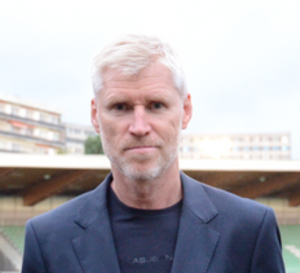
Tibor Balog_2
Tibor Balog est un joueur de football hongrois, reconverti comme entraîneur. Évoluant comme milieu de terrain, il est 37 fois international hongrois. Arrivé en Belgique en 1993, il est naturalisé belge en 2002.